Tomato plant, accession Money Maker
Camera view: tilt-top (135 deg); turntable rotation: 300 degrees
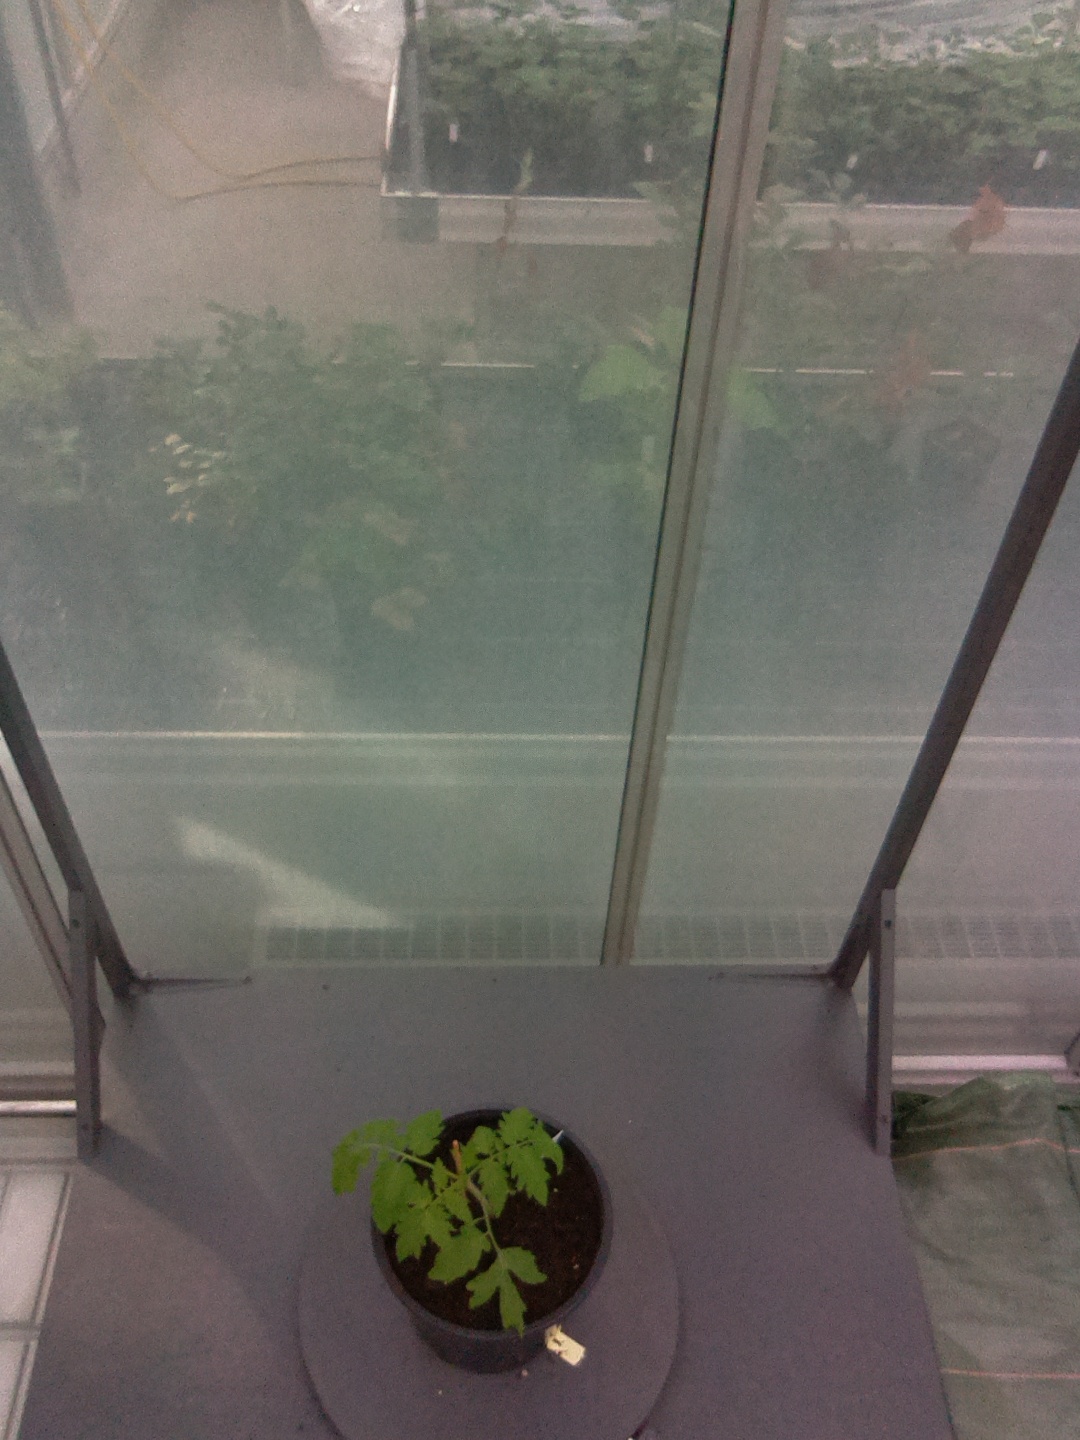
BBCH growth stage 13: 6 of true leaves visible